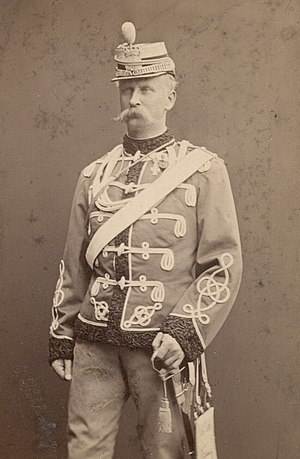
Carl Christian Emil Engelbrecht
Carl Christian Emil Engelbrecht